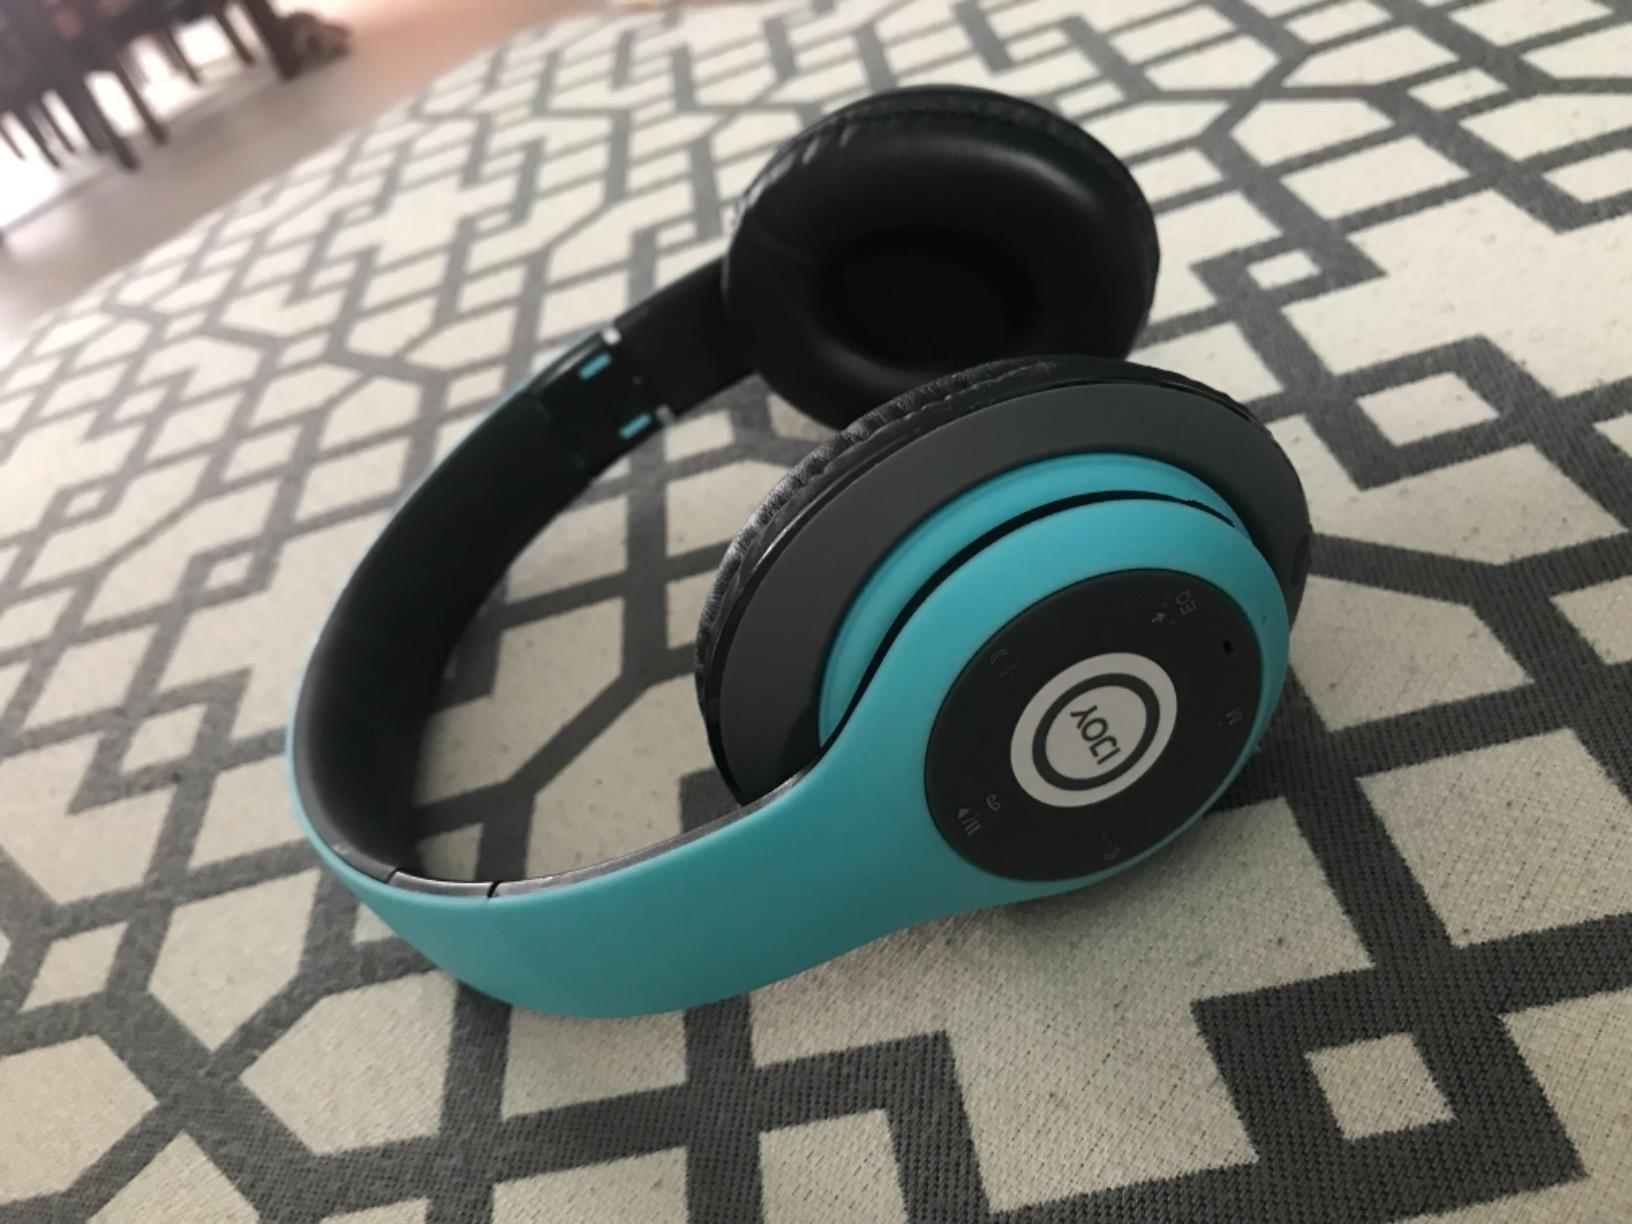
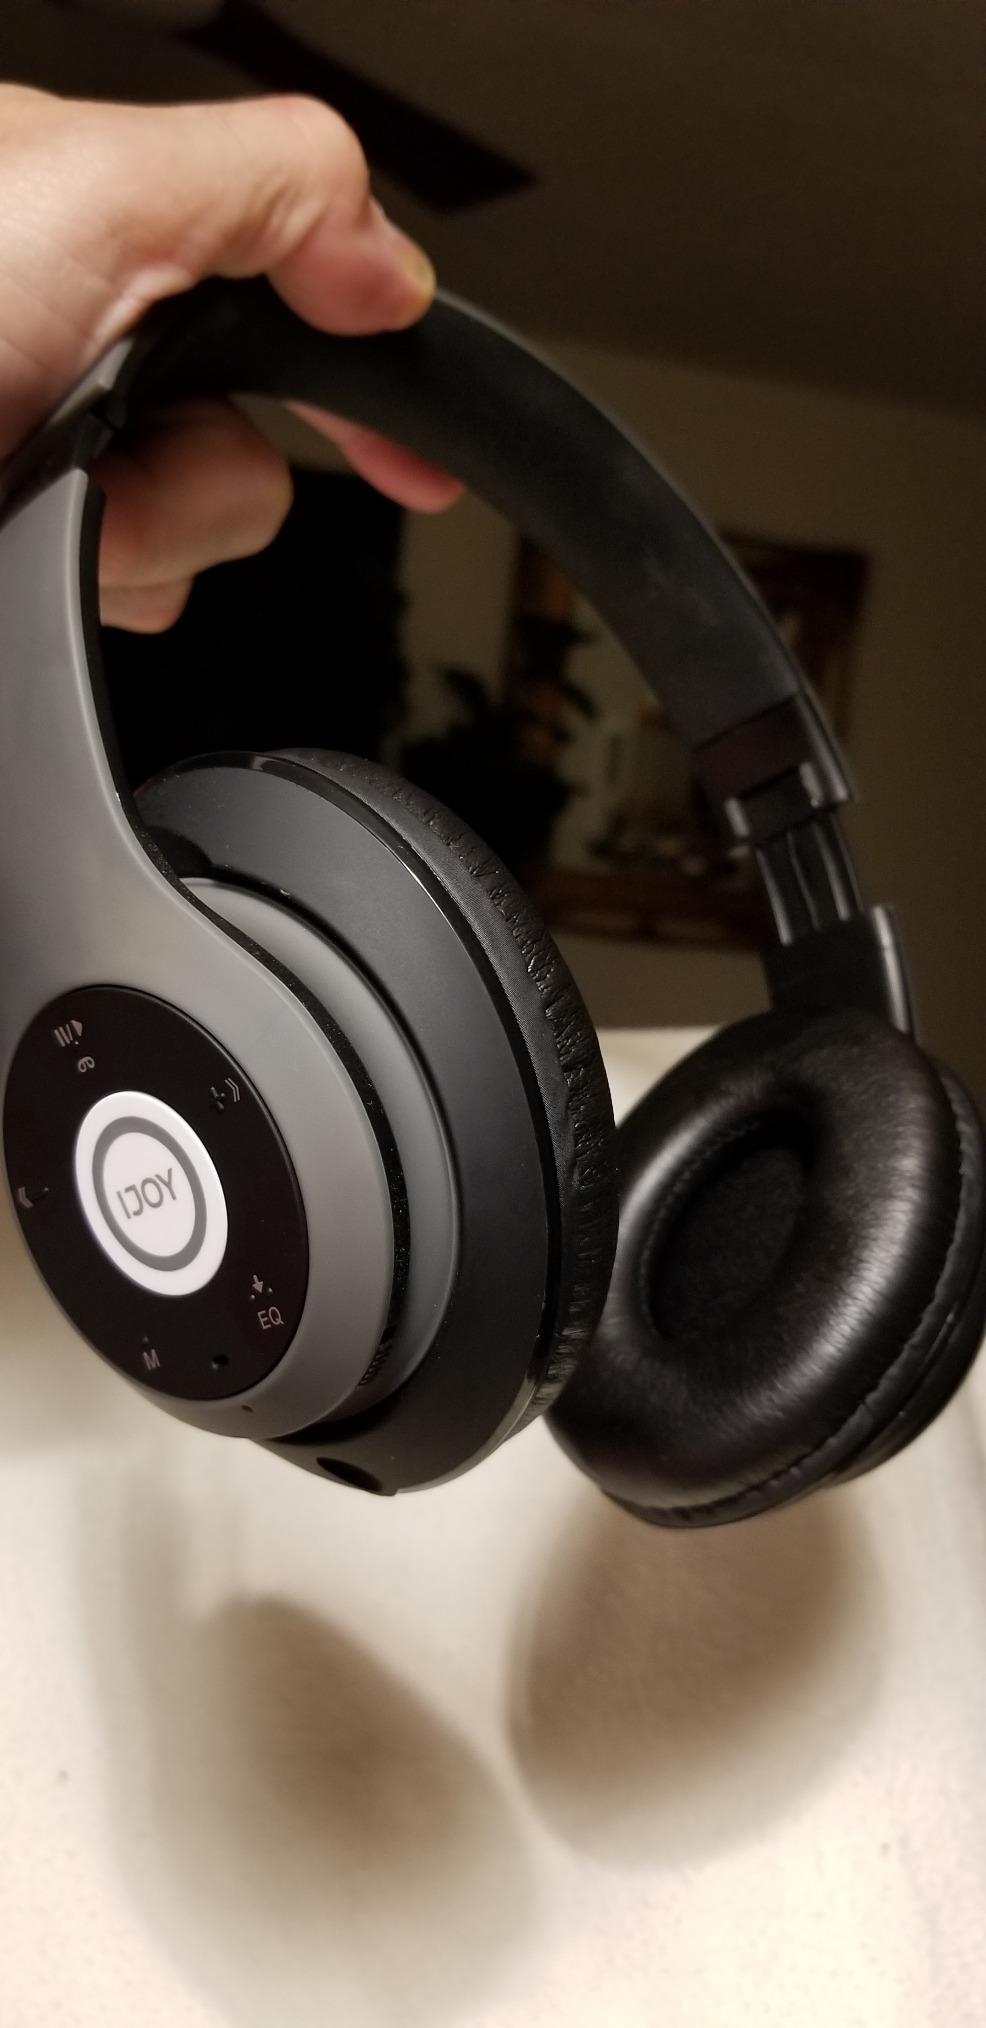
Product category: headphones
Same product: no